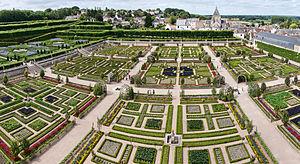
Chateau de Villandry. Vue des jardin panoramique.
Le château de Villandry est un ensemble entremêlant intimement architecture et jardins, situé à 15 km à l'ouest de Tours, dans le département français d'Indre-et-Loire, en région Centre-Val de Loire.
La Renaissance française est un mouvement artistique et culturel situé en France entre le milieu du XVᵉ siècle et le début du XVIIᵉ siècle. Étape de l'époque moderne, la Renaissance apparaît en France après le début du mouvement en Italie et sa propagation dans d'autres pays européens.
Un jardin potager, ou plus simplement potager, est un jardin ou une partie de jardin où se pratique la culture vivrière de plantes potagères destinées à la consommation familiale, soit principalement des légumes, des fruits non cultivables en verger et des plantes aromatiques. Il a donc essentiellement une fonction utilitaire, mais en même temps ce type de jardinage peut être un passe-temps ou/et une passion et être bénéfique pour la santé physique ou mentale. Enfin il peut également avoir une fonction ornementale et contribuer au maintien de la biodiversité animale et végétale.
Les jardins de la Renaissance française sont un style de jardin inspiré à l'origine par les jardins de la Renaissance italienne, qui a évolué par la suite pour donner naissance au style plus grandiose et plus formel du jardin à la française sous le règne de Louis XIV, à partir du milieu du XVIIᵉ siècle.